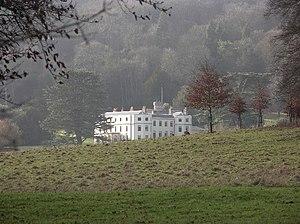
Thomas Fane, 8ᵉ comte de Westmorland est un député britannique de Lyme Regis et un Lord commissaire au commerce. Il est un ancêtre de l'écrivain George Orwell.